Saw Mill River

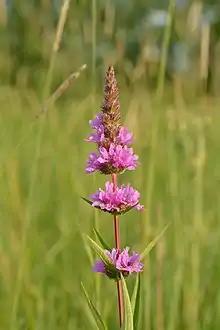
Purple Loosestrife

The Saw Mill River's water quality varies, reflecting its history and surroundings. Its headwaters in the town of New Castle are considered "relatively healthy". There the river is less disturbed, and its ecosystem supports a diversity of organisms. In Yonkers, where it flows through a concrete-lined channel, there is less life in the water and it is considered to be environmentally impaired. A 1983 United States Geological Survey (USGS) study found that concentrations of heavy metals in the water increased further downstream, a phenomenon observed with many other pollutants in the river and correlated with the urbanization around and above its mouth. DDT was detected in the streambed sediments throughout the river. In its final , more than 50 micrograms of PCBs were found per kilogram of water. In the 1990s, the USGS found that of the 35 Hudson tributaries it tested, the Saw Mill had the worst levels of cadmium, copper, mercury, nickel and zinc in the sediments near its mouth, and among the worst nationwide (however, only the river's manganese levels were found to exceed federal standards). It is believed to add more pollution to the Hudson than any other single tributary.